Rae Wilson

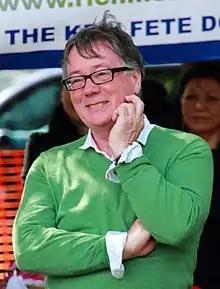
Jeff Rawle ("pictured") plays Rae's murderer, Silas Blissett.

Barlow decided to leave "Hollyoaks" in early 2011, as she felt she had given all she could to the role. This prompted the producers to devise a memorable exit storyline for Rae. Barlow was informed of their plans in March 2011, but her exit, and details of the storyline, were concealed from viewers. Speculation arose that Rae would become the next victim of serial killer Silas Blissett (Jeff Rawle); Barlow tried to discredit these rumours, and denied that she was leaving "Hollyoaks" as she wanted viewers to be "surprised and shocked" by her exit.